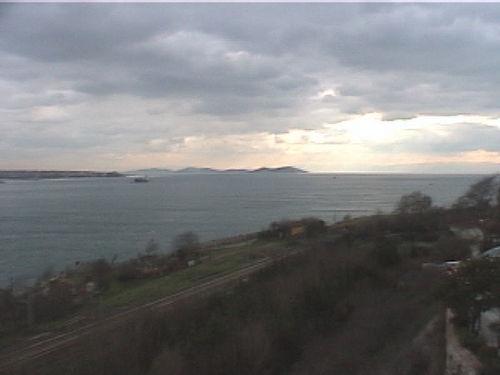
Weather: cloudy or overcast